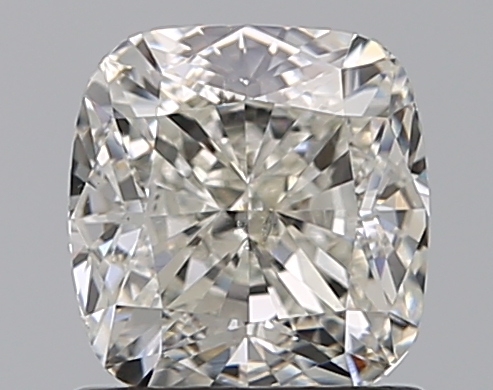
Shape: cushion
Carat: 1.2
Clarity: SI1
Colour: J
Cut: EX
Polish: EX
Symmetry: EX
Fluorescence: ST
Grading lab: GIA
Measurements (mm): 5.93 x 5.74 x 3.99